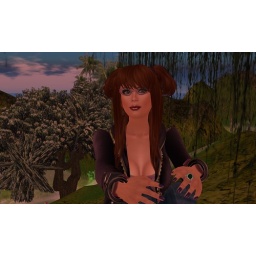
Up on the hilltop under the willow tree sitting on a log looking out to sea. Such a peaceful lovely spot.